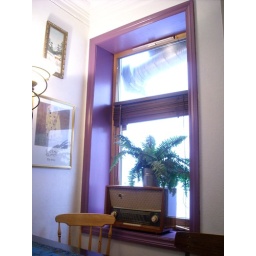
I loved the old radio with the plant on top of it, in the window sill. Aaah, wants wants wants!